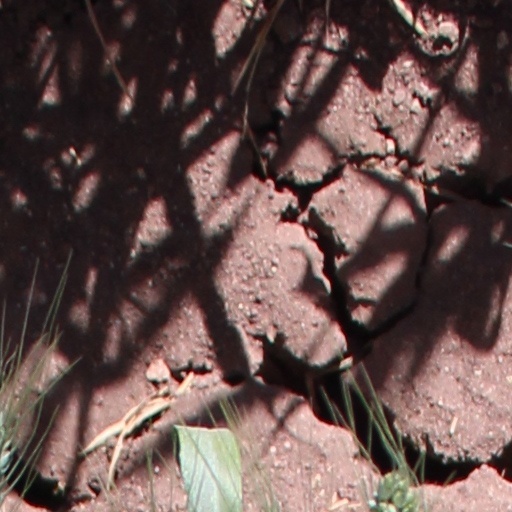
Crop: wheat